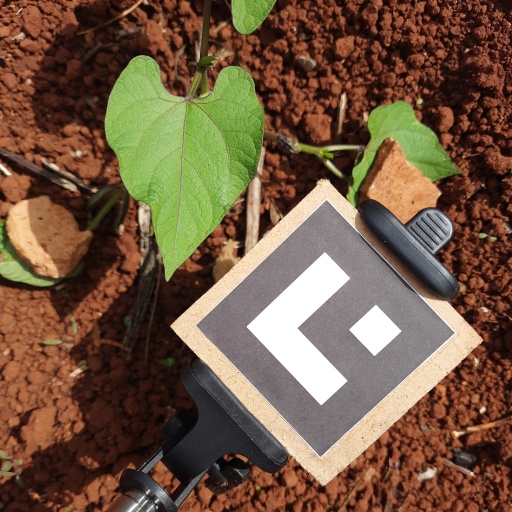
Observations: wavy surface, no eating holes, under sunlight